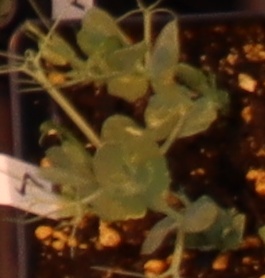
Label: Field Pea